Street food of Thailand

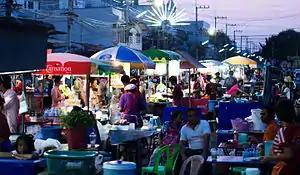
Street food scene, Yasothon Rocket Festival.

Street food in Thailand brings together various offerings of ready-to-eat meals, snacks, fruits and drinks sold by hawkers or vendors at food stalls or food carts on the street side in Thailand. Sampling Thai street food is a popular activity for visitors, as it offers a taste of Thai cooking traditions. Bangkok is often mentioned as one of the best places for street food. In 2012, VirtualTourist named Bangkok as the number one spot for street food—the city is notable for both its variety of offerings and the abundance of street hawkers.